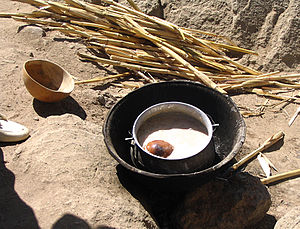
Hirseøl
Hirseøl i Rhumsiki, Cameroun
Hirseøl er en alkoholisk drikkevare lavet af maltet hirse. Denne slags øl er almindelig i Afrika.